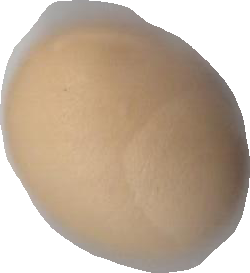
Variety: Grobogan